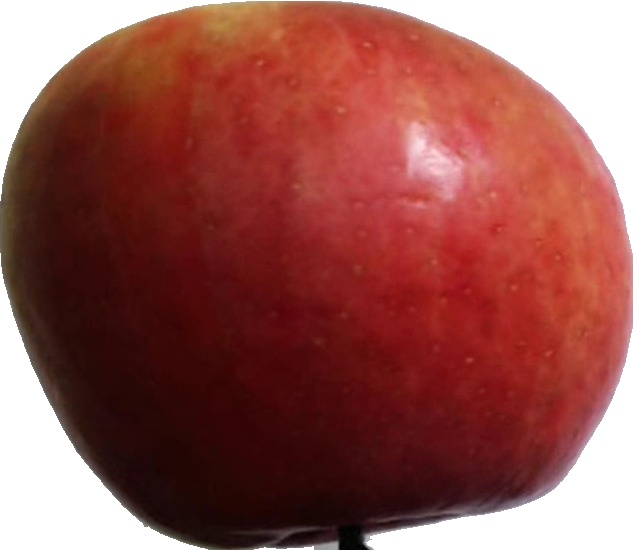
Label: apple_crimson_snow_1